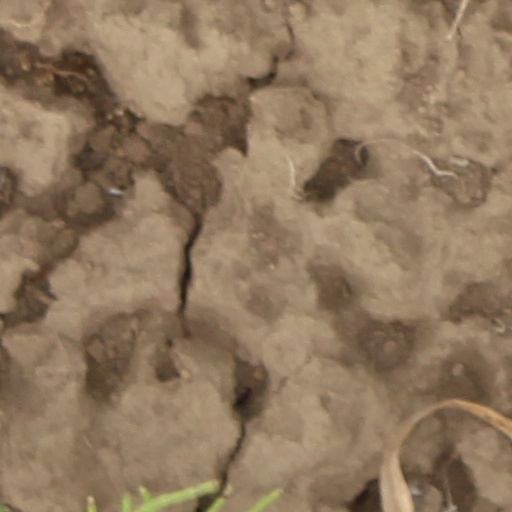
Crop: wheat